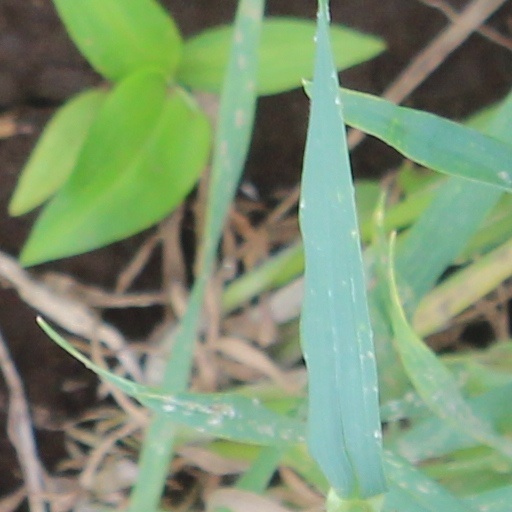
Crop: wheat